Mace of the Virginia House of Delegates

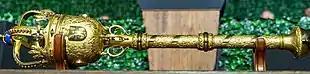
The current mace has been in use since 1974

The Mace of the Virginia House of Delegates is a symbol of government and legislative authority of the American Commonwealth of Virginia's House of Delegates.